Armenian Catholic Church

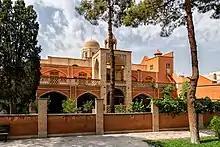
Church of Our Lady of the Rosary in Isfahan, Iran

Currently around 1.5 million Armenians live in North America, of which 35,000 belong to the Armenian Catholic Church.